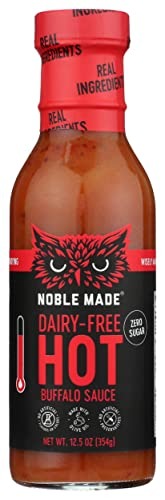
Item Name: Noble Made by The New Primal Hot Buffalo Wing Sauce, Dairy Free, 12 Fluid Ounces (Pack Of 6)
Bullet Point 1: HOT BUFFALO DIPPING AND WING SAUCE: Our spicy Hot Buffalo Sauce is made with cayenne peppers and habanero peppers; Perfect for adding next-level heat to your favorite foods
Bullet Point 2: PERFECT FOR ANY RECIPE: Whether you're cooking dinner or preparing appetizers, use our Hot Buffalo Sauce for chicken wings, veggie burgers, buffalo chicken dip, buffalo cauliflower wings, and more
Bullet Point 3: VERSATILE BUFFALO SAUCE: Enjoy as a wing sauce or dipping sauce for vegetables, shrimp, chicken, burgers, and anything else that needs an extra kick of heat
Bullet Point 4: BUFFALO SAUCE YOU CAN FEEL GOOD ABOUT: Made with 0g of sugar per serving and only 15 calories per tablespoon; Dairy-Free, Certified Gluten-Free, Certified Paleo, Certified Keto, and Whole30 Approved
Bullet Point 5: NOBLE MADE: We crafted these irresistible, low-sugar sauces and seasonings from simple, real ingredients in the noble effort to get more hands in the kitchen and faces around the table
Value: 75.0
Unit: Ounce

Price: 68.77